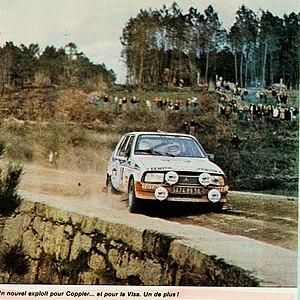
5éme au général et 1er du Groupe B, année de la victoire de Michèle Mouton.
La Citroën Visa est une automobile à cinq portes du constructeur automobile français Citroën produite de 1978 à 1988, qui succède à la Citroën Ami 8. Elle précède à la fois la Citroën AX mais également la Citroën ZX, du fait de son positionnement supérieur dans la gamme, comprenant également une longueur comprise entre les deux. La nouvelle petite Citroën est fondée sur la plate-forme de la Peugeot 104. Celle-ci ainsi que la Renault 5 sont les concurrentes françaises de la Visa. Les premières études de la Visa, stoppées par Peugeot, donneront parallèlement naissance à l'Oltcit fabriquée en Roumanie. Elle sera importée en France sous le nom de Citroën Axel.
Alain Coppier est un pilote de rallyes, de courses sur glace, et de rallycross français.